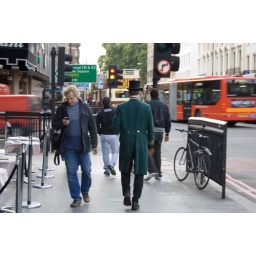
It just seemed so British to have a man walking down the road in top hat and tails